Plebgate

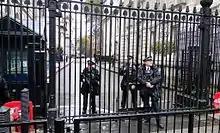
Armed police at the gates to Downing Street

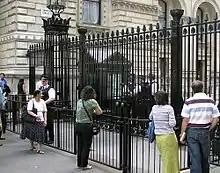
Pedestrian gate to the left, car gates at centre

On the evening of Wednesday 19 September 2012, at about 7:30 pm, Mitchell left the office of the Chief Whip at 9 Downing Street, the street containing the official residence of the Prime Minister (Number Ten) and Chancellor of the Exchequer (Number 11), which is under heavy security and has been gated since the 1980s. Mitchell, who was cycling, swore when a police officer told him to exit through the pedestrian gate rather than by the main gate. The official police log of the incident states that Mitchell said: